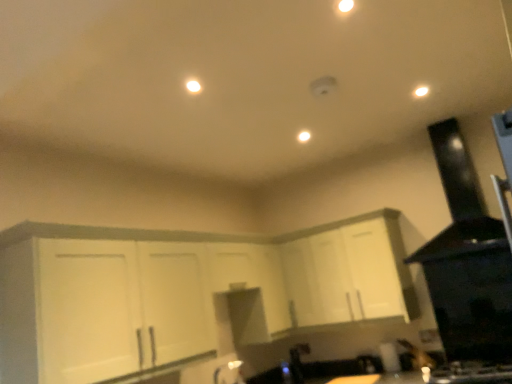
Question: Locate a point on the matte white light at center, positioned as the second light in top-to-bottom order. Your answer should be formatted as a tuple, i.e. [(x, y)], where the tuple contains the x and y coordinates of a point satisfying the conditions above. The coordinates should be rounded to three decimal places, indicating the absolute pixel location of the point in the image.
Answer: [(0.594, 0.354)]